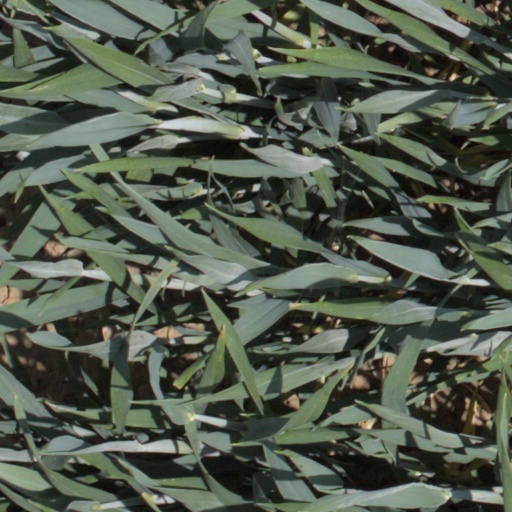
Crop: wheat